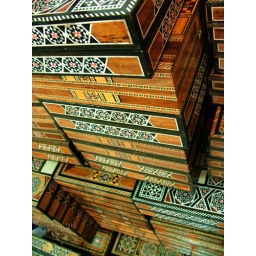
backgammon wooden boxes stacked for sale in one of the local tourist shops at jaffa's street.